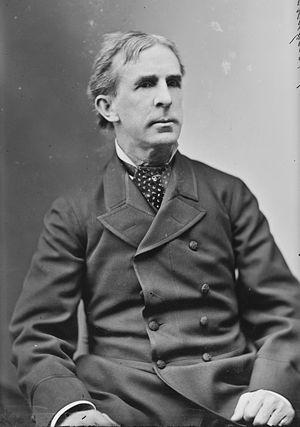
Our American Cousin est une pièce en trois actes publiée en 1852 par Tom Taylor. L'intrigue de cette comédie burlesque est basée sur la présentation d'un Américain rustaud, mais sympathique au demeurant, à son aristocratique famille anglaise. La première eut lieu au théâtre de Laura Keene à New York le 15 octobre 1858.